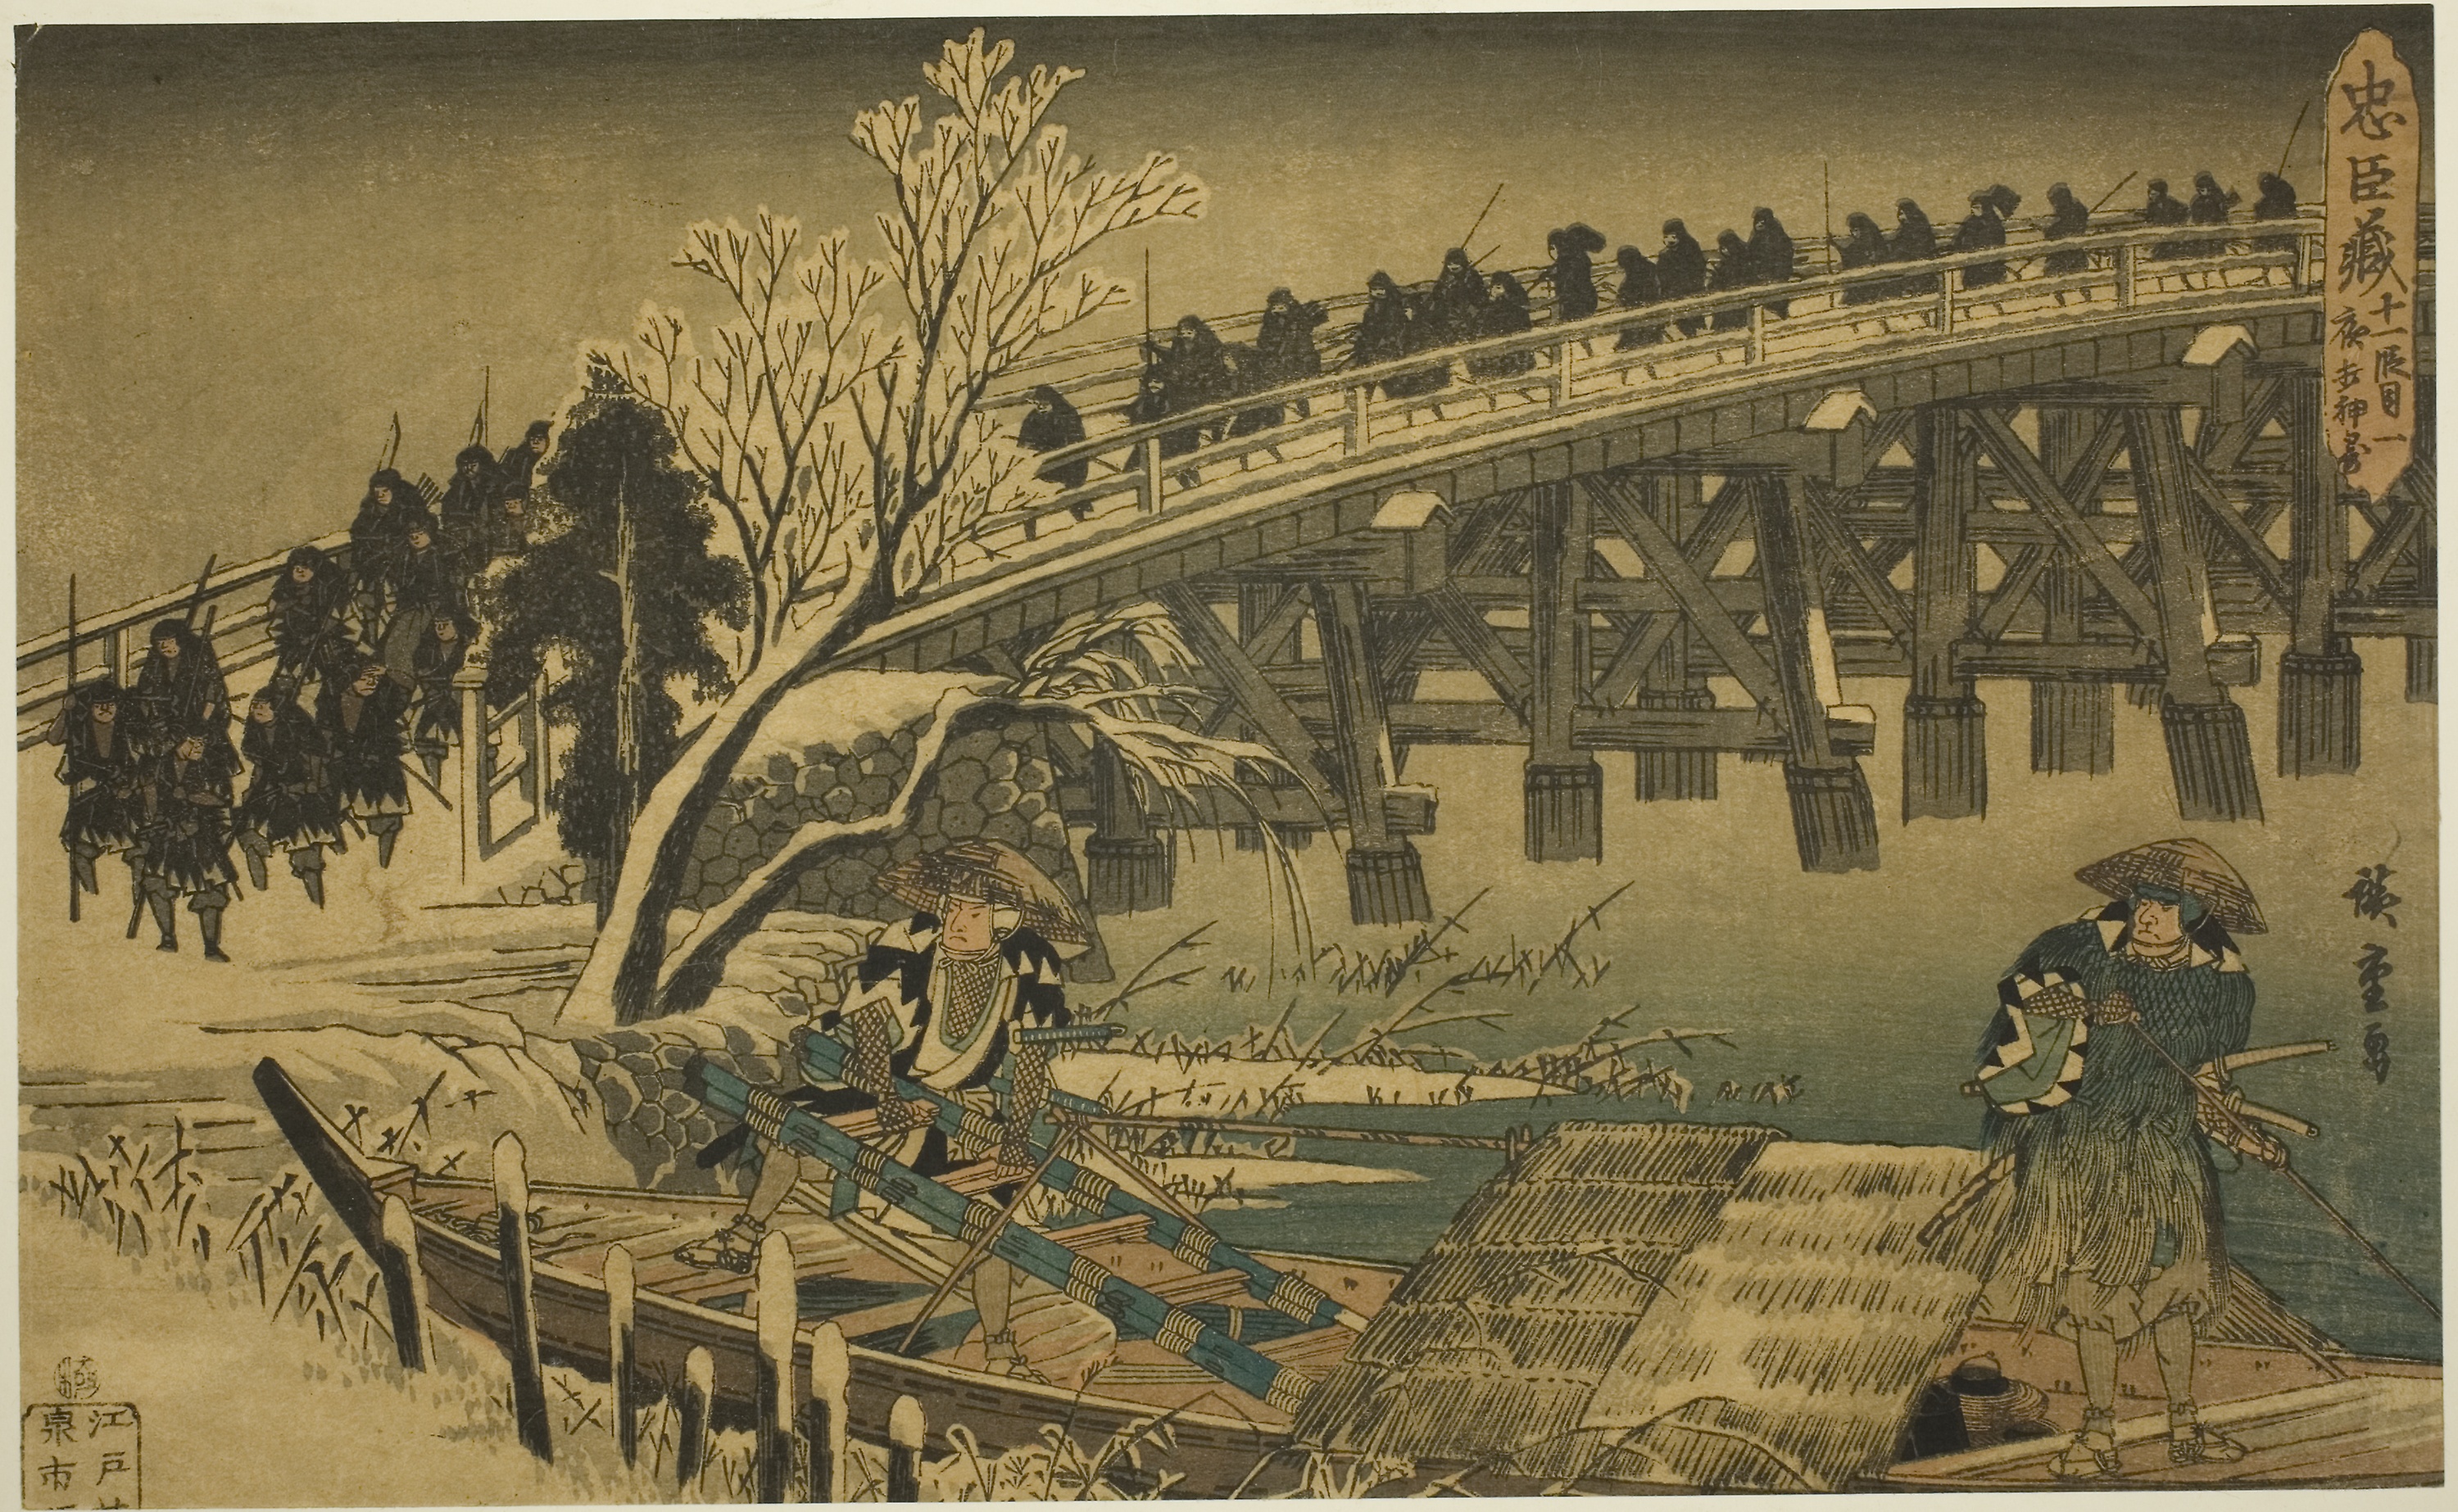
art, visual arts, stock photography, illustration, painting